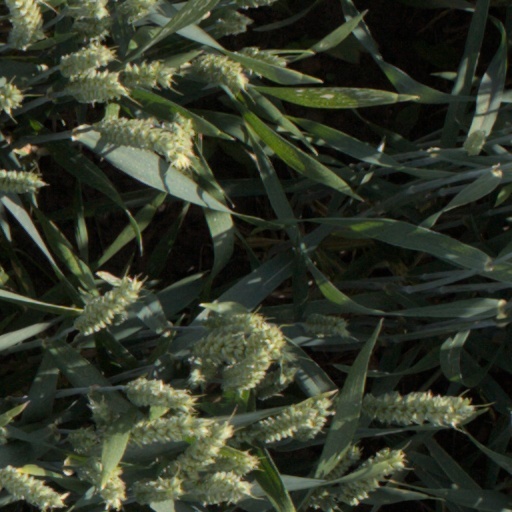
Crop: wheat